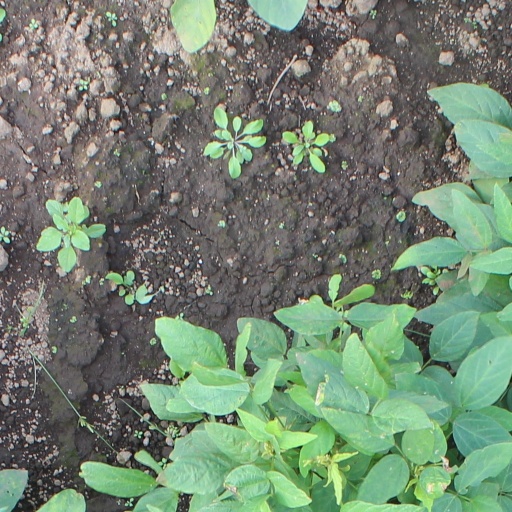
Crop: soybean